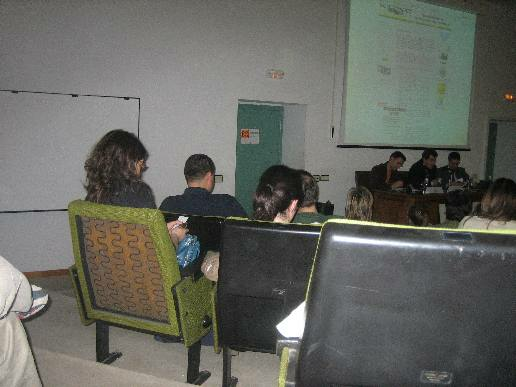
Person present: Yes